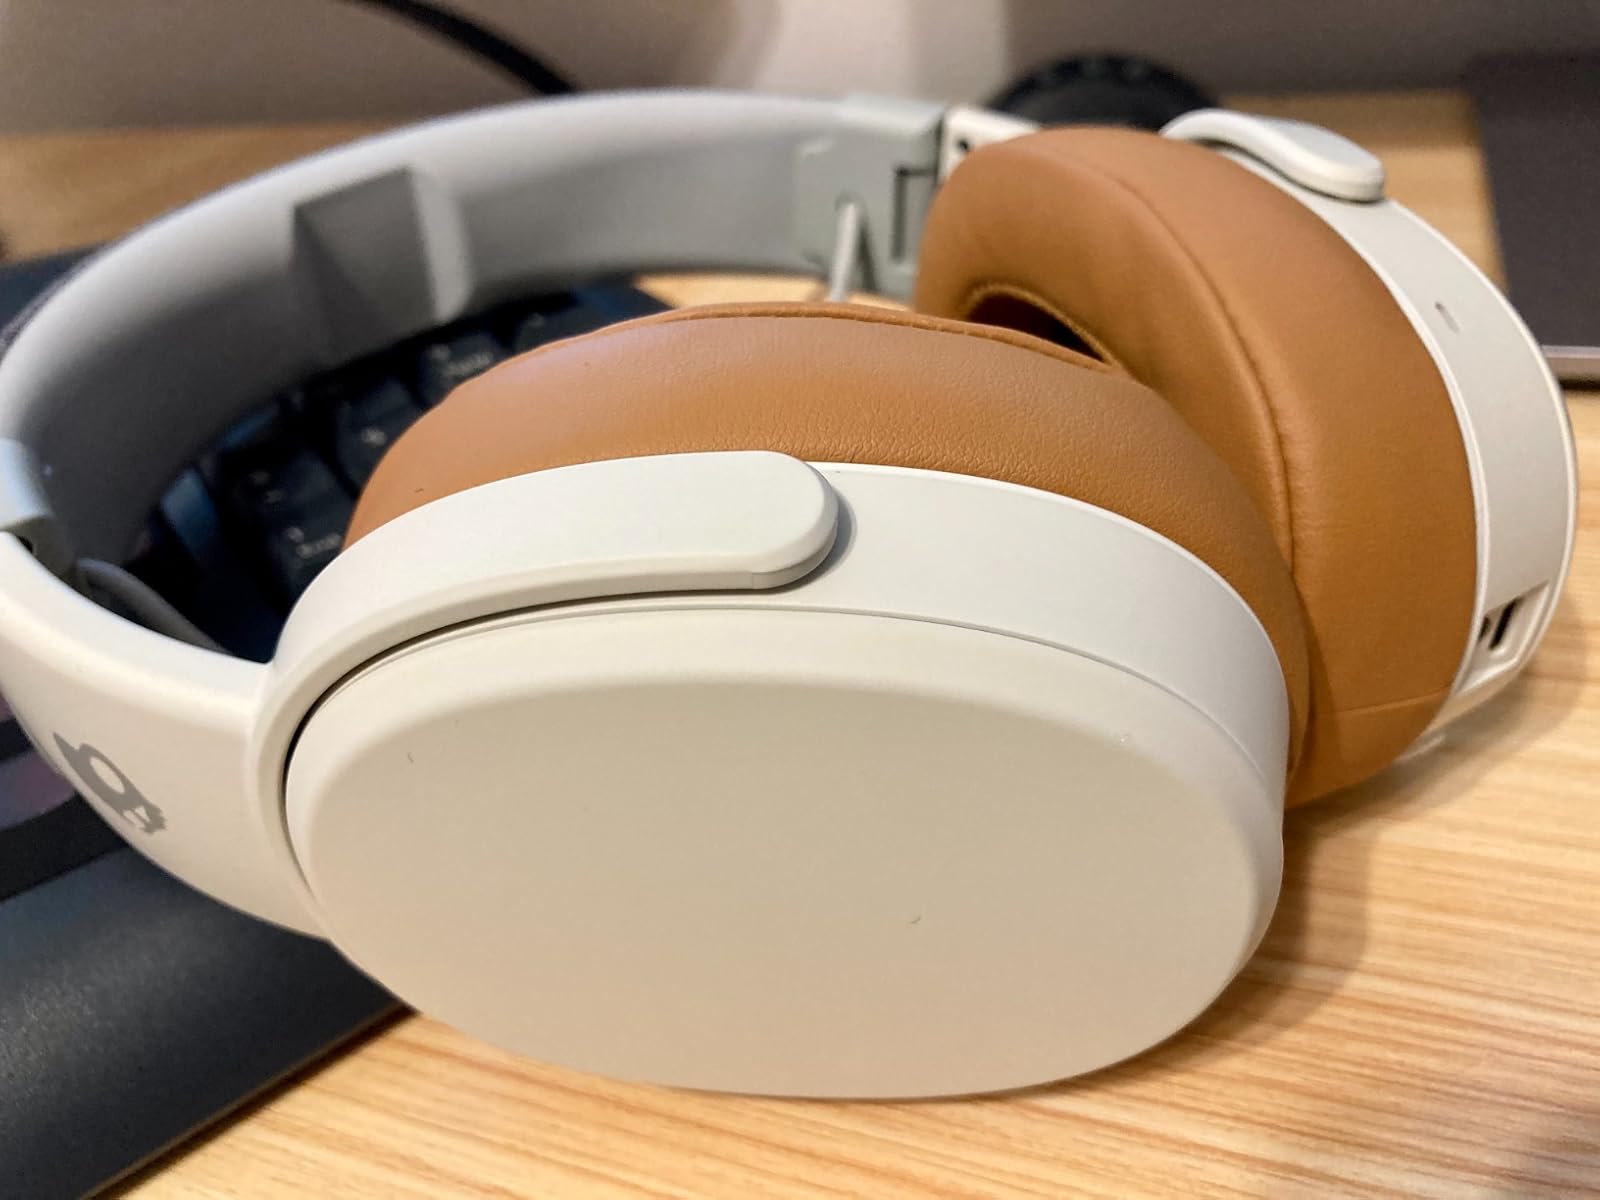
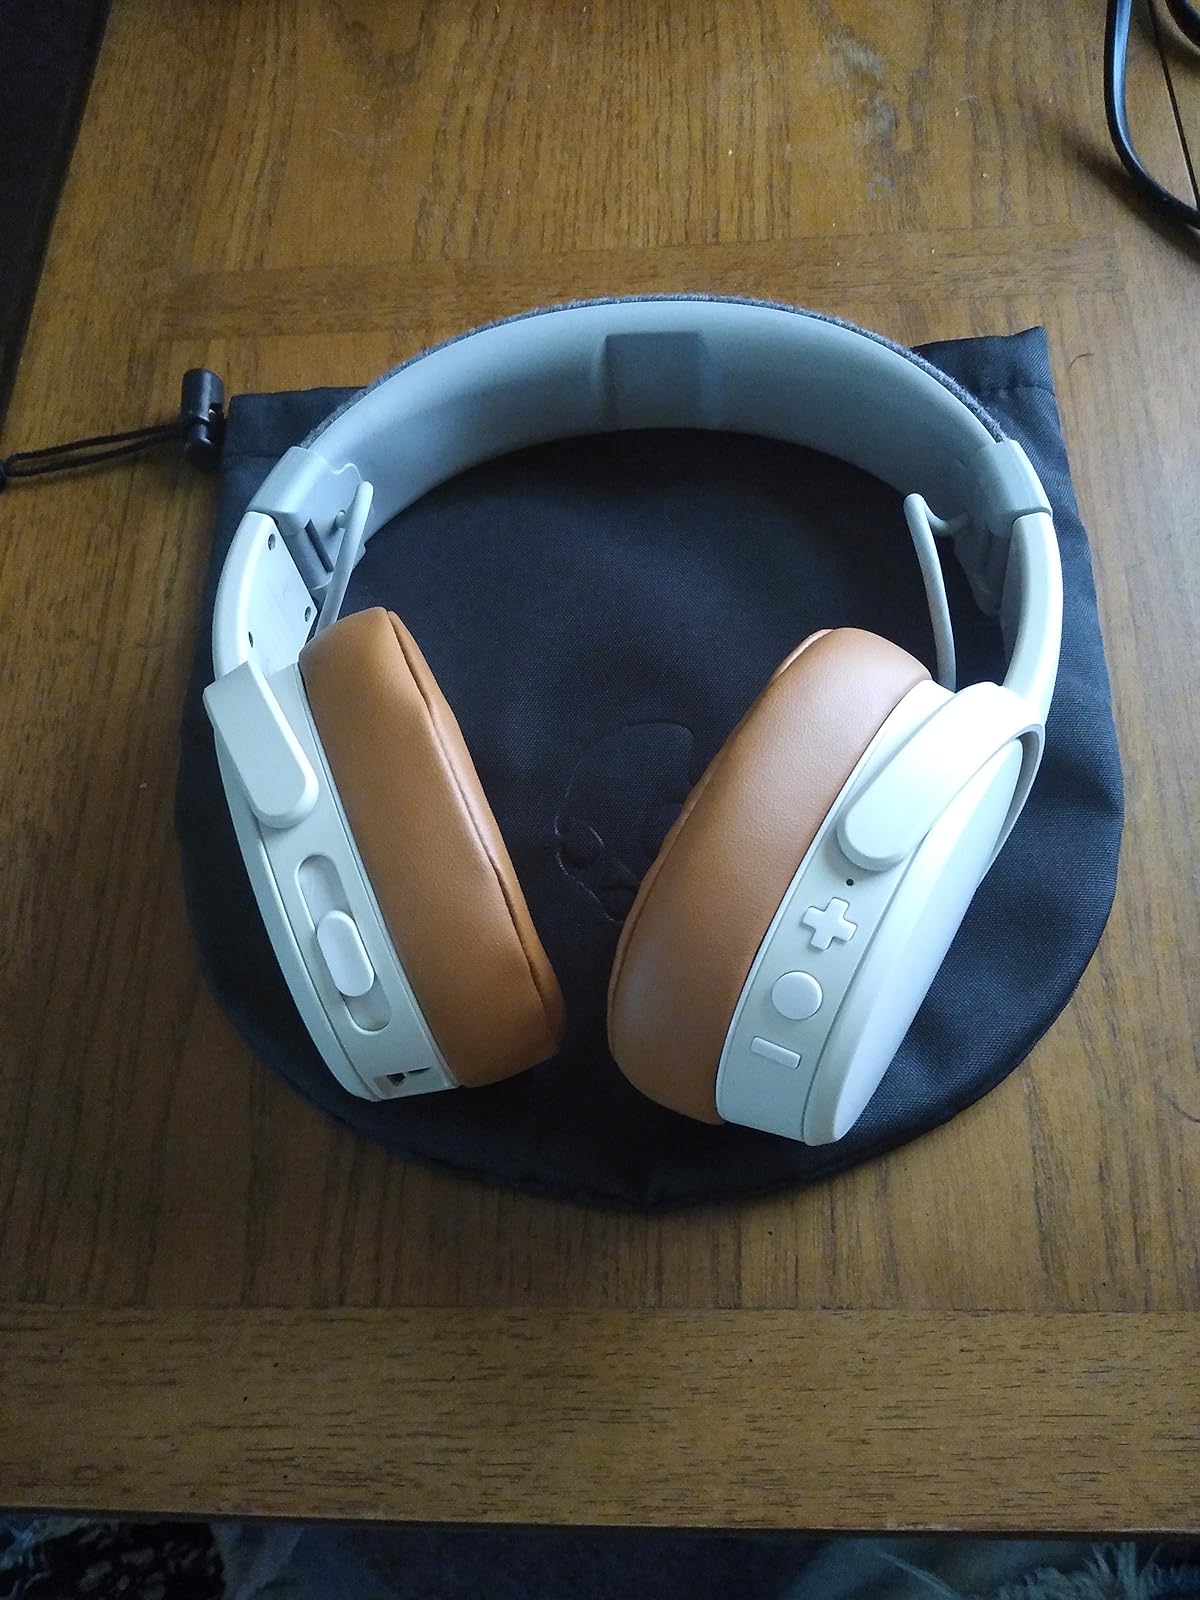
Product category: headphones
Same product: yes